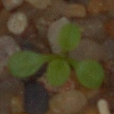
Label: shepherds_purse